Roger North (biographer)

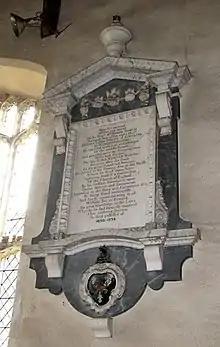
Mural monument to Roger North, Rougham Church, Norfolk

North was the sixth son of Dudley North, 4th Baron North, and his wife Anne Montagu and was the brother of Francis North, Elizabeth (became) Wiseman and Dudley North. He was born in Tostock, Suffolk. He attended Bury St Edmunds Grammar School and then Thetford Grammar School from 1663, followed by Jesus College, Cambridge, and the Middle Temple. He was called to the bar in 1674, and was Steward of the Diocese of Canterbury in 1678. He became King's Counsel and a Bencher of Middle Temple in 1682.